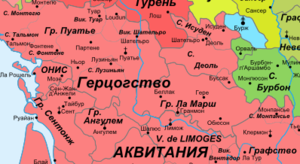
Carte de la Poitou en 1180 Русский: Карта Пуату в 1180 году